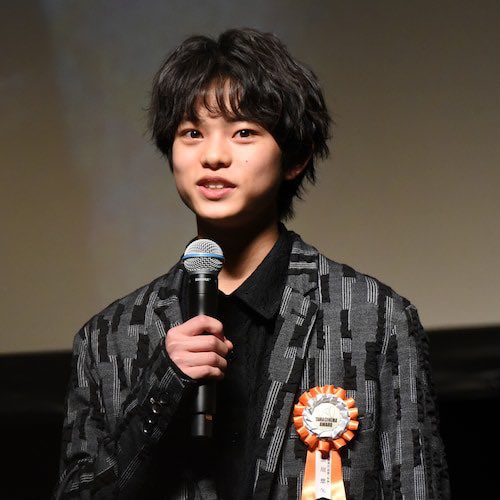
โซยะ คุโรคาวะ

| name = โซยะ คุโรคาวะ
| image = Soya kurokawa2023.jpg
| caption = โซยะในปี2023
| birthname = 黒川想矢
| birthplace = ไฟล์:Flag of Japan.svg|25px ไซตามะ , ประเทศญี่ปุ่น
| othername = ศุภศร โซยา คุโรคาว่า
| occupation = นักแสดง
| yearsactive = 2012 - ปัจจุบัน
| notable role = Monster
| เครื่องดนตรี =
| ค่าย = TachiPro
| ส่วนเกี่ยวข้อง =
| ศิลปินแห่งชาติ =
| ตุ๊กตาทอง =
| สุพรรณหงส์ =
| ชมรมวิจารณ์บันเทิง =
| โทรทัศน์ทองคำ =
| imdb_id = 13318127
| ส่วนสูง = 164 เซนติเมตร
โซยะ คุโรคาวะ (; 5 ธันวาคม ค.ศ. 2009) หรือ “ศุภศรโซยา คุโร่คะว่า” เป็นนักแสดงลูกครึ่งญี่ปุ่น-ไทย สังกัดทาชิโปร เขาเกิดและเติบโตในจังหวัดไซตามะ มีผลงานการแสดง ถ่ายแบบโฆษณา และนิตยสารมากมาย ก่อนจะสร้างชื่อไปทั่วโลกด้วยบทตัวเอกจากภาพยนตร์ญี่ปุ่นแนวดราม่า มอนสเตอร์ (ภาพยนตร์ปี 2023)|Monster ที่ออกฉายในปี พ.ศ.2023 กำกับและตัดต่อโดย ฮิโรกาซุ โคเรเอดะ|ฮิโรกาสุ โคเรเอดะ ผลงานกำกับจากบทภาพยนตร์ที่เขียนโดย :en:Yuji_Sakamoto|ยูจิ ซาคาโมโตะ
กำหนดฉายรอบปฐมทัศน์โลกในเทศกาลภาพยนตร์เมืองคานส์ครั้งที่ 76 เมื่อวันที่ 17 พฤษภาคม พ.ศ. 2023 ซึ่งได้รับรางวัลบทภาพยนตร์ยอดเยี่ยม อีกทั้งยังเข้าชิงรางวัลปาล์มทองคำ จนคว้าชัยได้รับรางวัลสาขา :en:Queer_Palm|Queer Palm กลายเป็นภาพยนตร์ญี่ปุ่นเรื่องแรกที่ได้รับเกียรตินี้ โดยภาพยนตร์เรื่องนี้เข้าฉายในญี่ปุ่นเมื่อวันที่ 2 มิถุนายน พ.ศ. 2023
== ผลงาน ==
=== ละครโทรทัศน์ ===
=== ภาพยนตร์ ===
|rowspan="2" | 2023 ||align="center"| "Monster" ||align="center"| มินาโตะ มุกิโนะ
|
=== พากย์เสียง ===
* พากย์เสียงภาษาญี่ปุ่นเป็น "แด็กซ์ มัลลาร์ด" จากเรื่อง :en:Migration_(2023_film)|Migration ครอบครัวเป็ดผจญภัย (2023)
=== มิวสิกวิดีโอ ===
|class="wikitable sortable"
! ปี
! ชื่อเพลง
! ศิลปิน
! class="unsortable" |อ้างอิง
! หมายเหตุ
|-
| rowspan = "1" align = "center"| 2024
| align="center"| "omelette rice (オムライス)"
| align="center"| รีโอนะ|ReoNa
|
|
== รางวัล ==
| class="wikitable sortable"
|-
! ปี !! รางวัล !! สาขารางวัล !! จากผลงาน !! ผล
|-
| 2023 || ASeattle Film Critics Society (SFCS) ครั้งที่ 8 || Best Youth Performance || Monster || align="center" style="background: #ffcccc" | เสนอชื่อเข้าชิง
|-
| 2024 || รางวัลเจแปนอะแคเดมีฟิล์ม ครั้งที่ 47
| Newcomer of the Year || Monster ||
|-
| 2024 || Blue Ribbon Awards ครั้งที่ 56 || Best Newcomer Award || 	Monster ||
|
== อ้างอิง ==
==แหล่งข้อมูลอื่น==
* TACHI PRO,INC.
* Sōya Kurokawaใน ทวีตเตอร์
* Sōya Kurokawa ใน อินสตาแกรม
*
หมวดหมู่:นักแสดงญี่ปุ่น